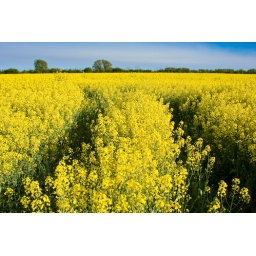
A field of rapeseed flowers taken from Tickners Lane, Brenzett in Kent.